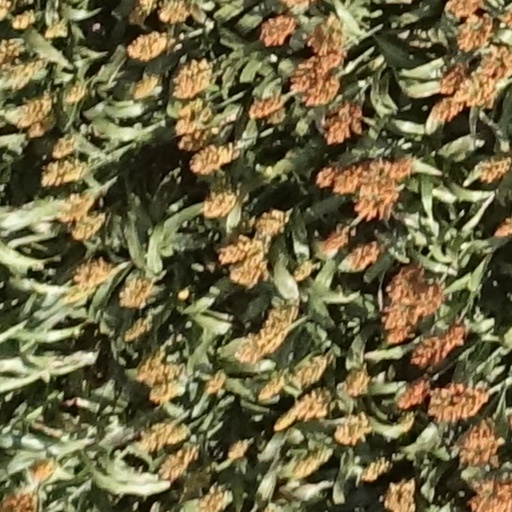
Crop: sorghum